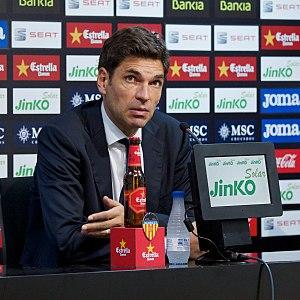
L'entraineur Mauricio Pellegrino (Valencia CF) le 17.11.2012.
Mauricio Pellegrino, né le 5 octobre 1971 à Leones, est un footballeur international argentin reconverti entraîneur.
Youssef En-Nesyri, né le 1ᵉʳ juin 1997 à Fès au Maroc, est un footballeur international marocain évoluant au poste d'attaquant au Séville FC.